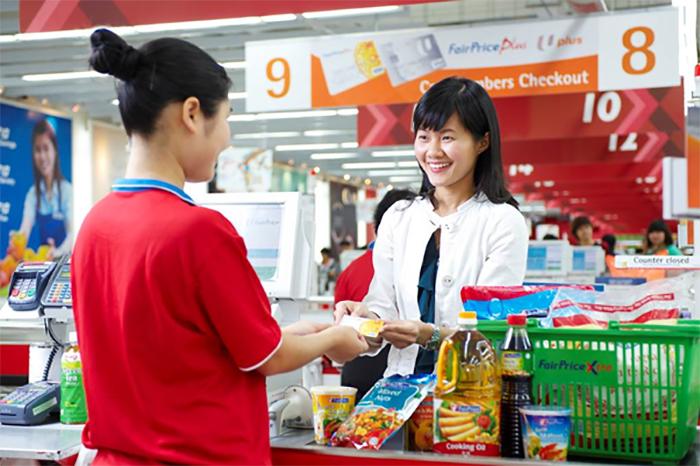
người phụ nữ mặc áo trắng đang mỉm cười với người phụ nữ mặc áo đỏ